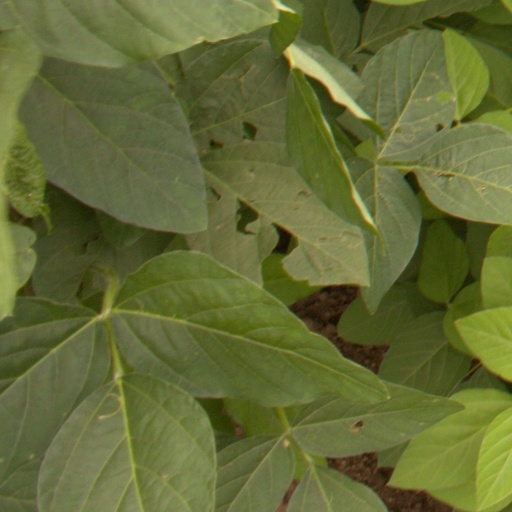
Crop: soybean